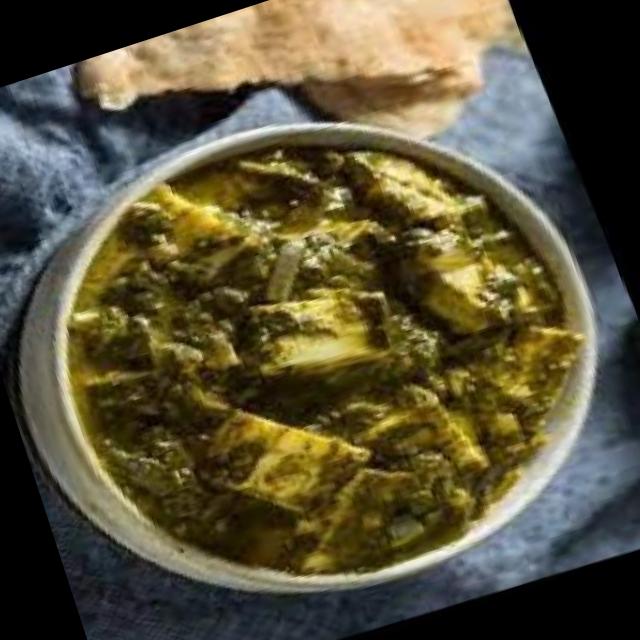
Dish: palak_paneer